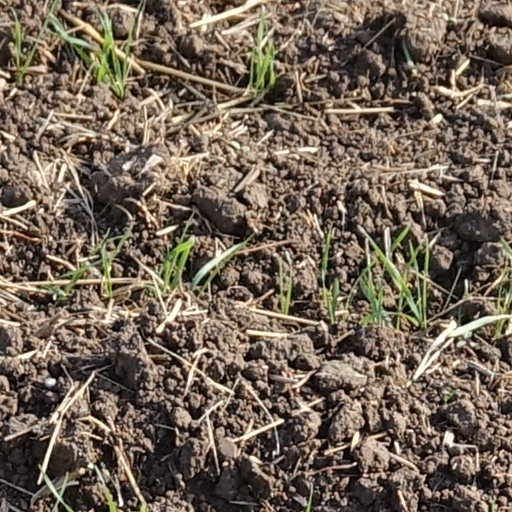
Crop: wheat